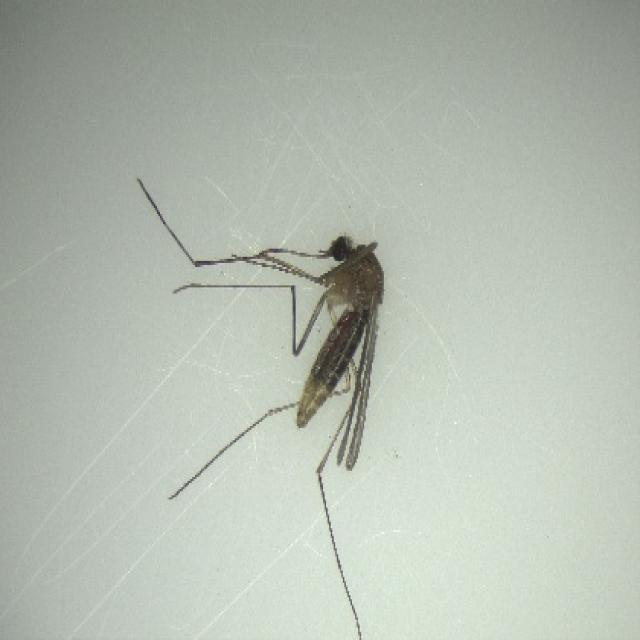
Species: culex_pipiens